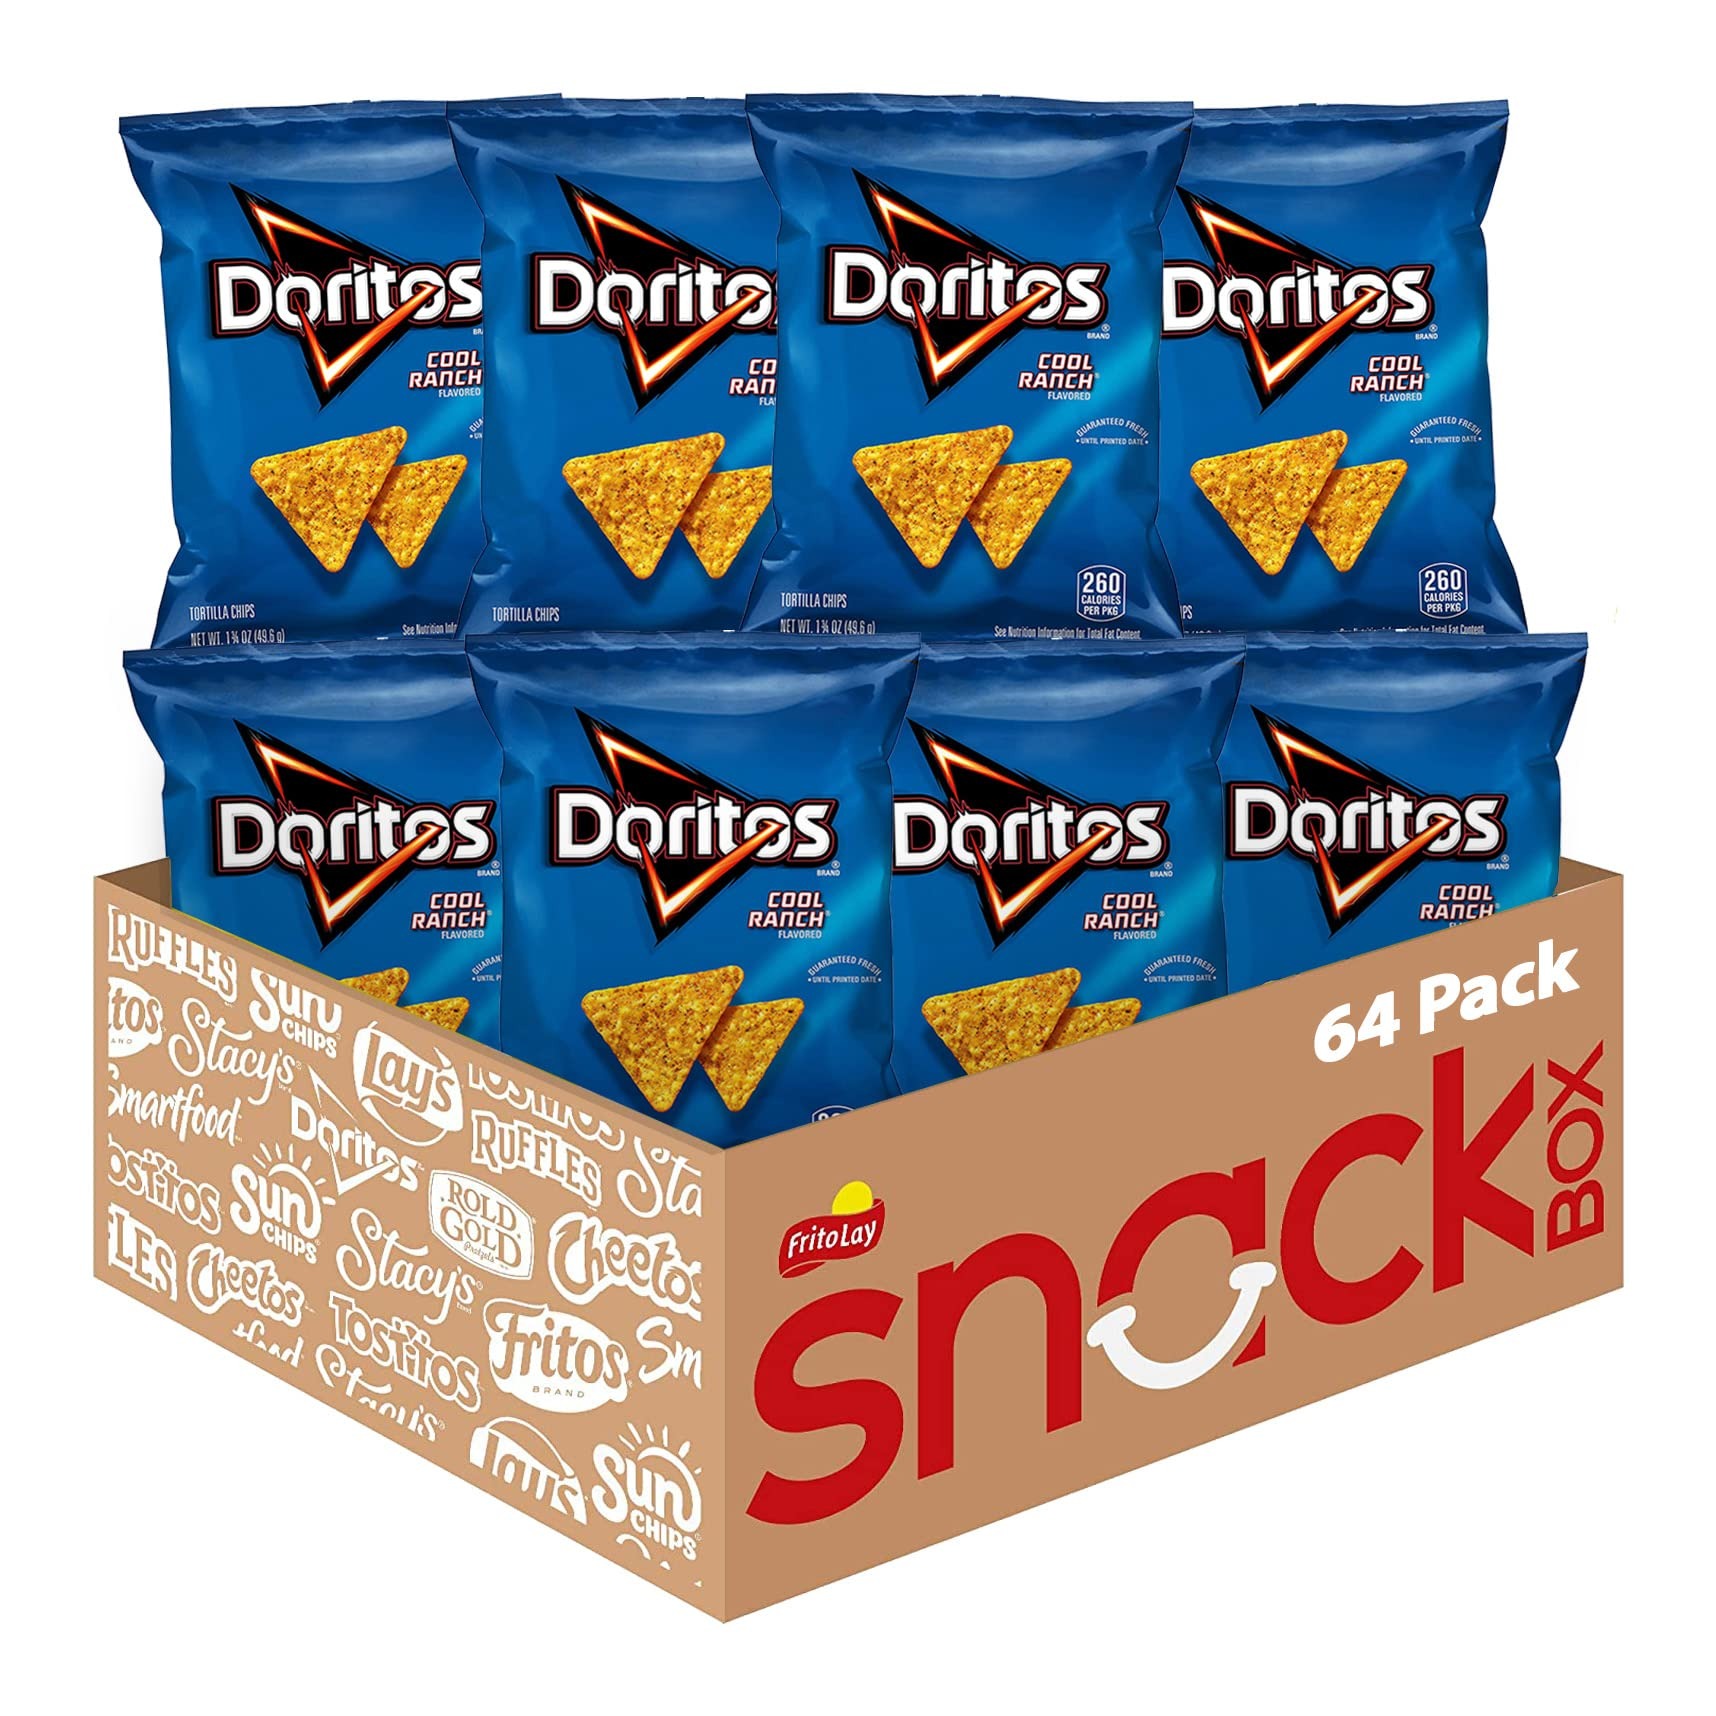
Item Name: Doritos Flavored Tortilla Chips, Cool Ranch, 1.75 Ounce (Pack of 64)
Bullet Point 1: Includes 64 (1.75oz) bags of Doritos Cool Ranch Tortilla Chips
Bullet Point 2: Now packed with even more Cool Ranch flavor​
Bullet Point 3: DORITOS isn’t just a chip. It’s fuel for disruption — our flavors ignite adventure and inspire action.
Bullet Point 4: With every crunch, we aim to redefine culture and support those who are boldly themselves.
Bullet Point 5: PACKAGING MAY VARY: Please note you may receive the Original Cool Ranch or New Cool Ranch flavor
Value: 112.0
Unit: Ounce

Price: 49.99